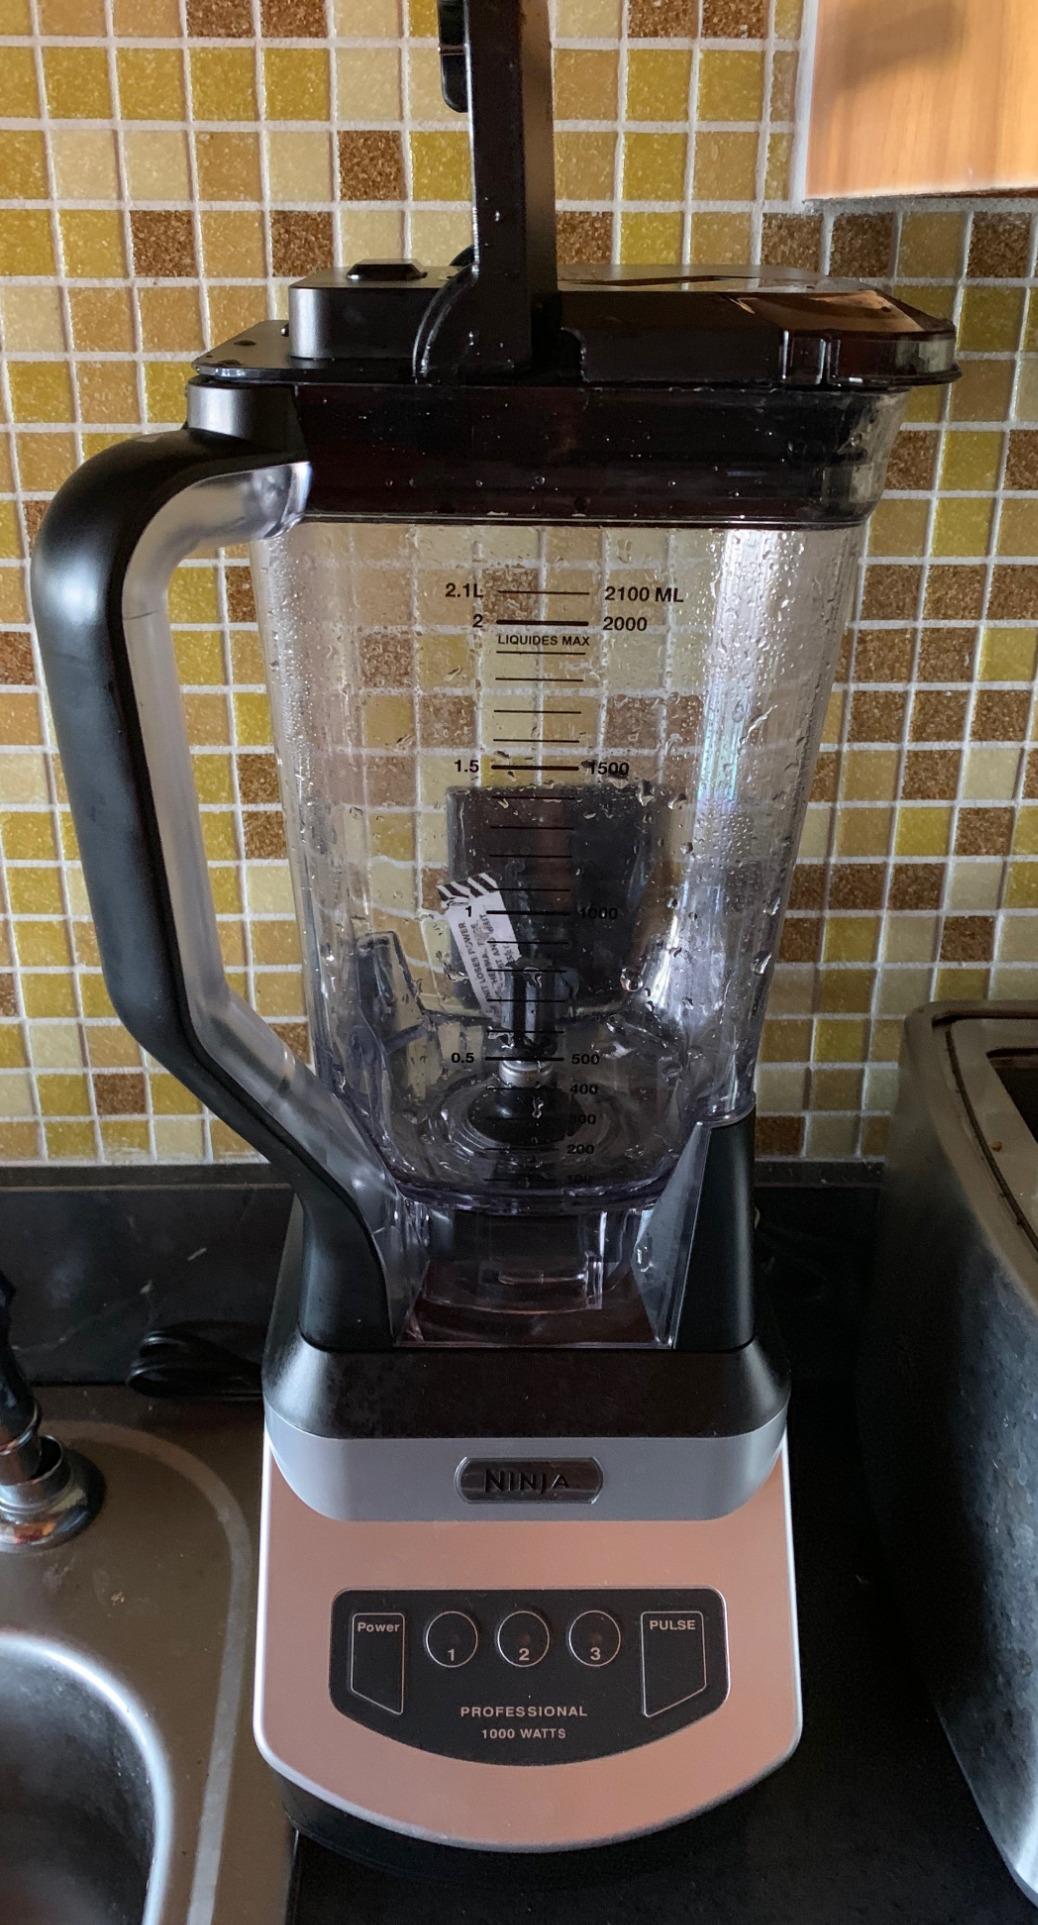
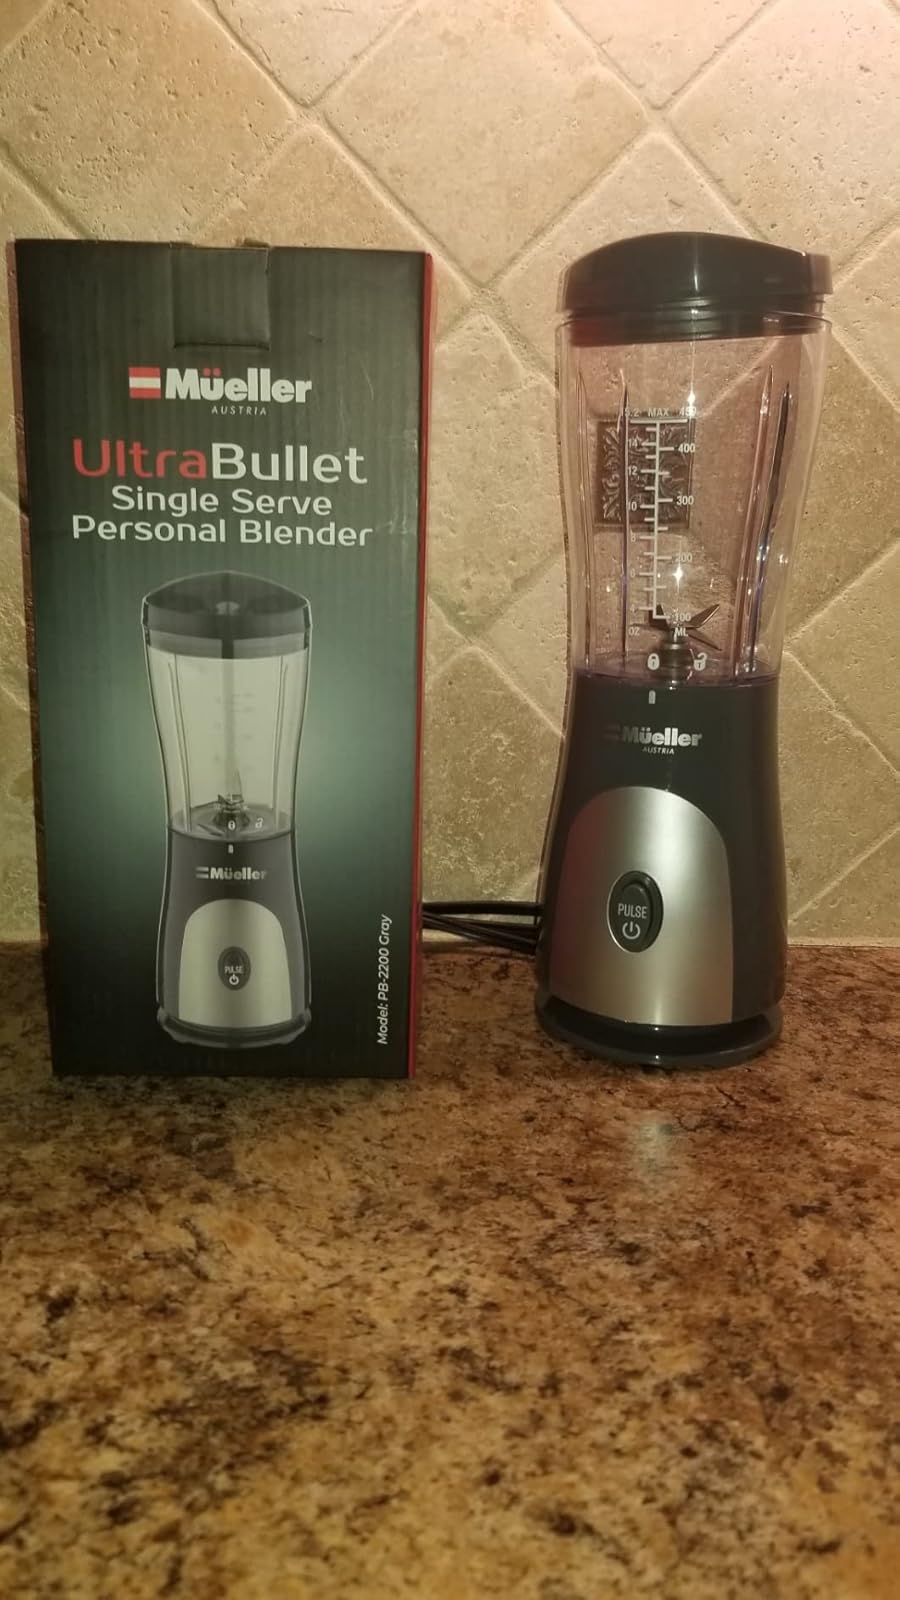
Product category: items_blender
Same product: no